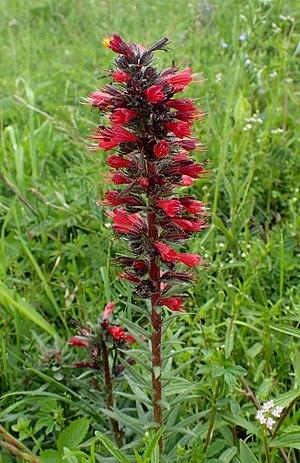
Cette liste de Tracheophyta de Bosnie-Herzégovine, ainsi que d’espèces introduites est un aperçu incomplet d’espèces de mousses, de fougères, de gymnospermes et d’angiospermes citées dans la littérature disponible en langues bosniaque, croate, serbe et serbo-croate. Cet aperçu n’inclue pas des espèces cultivées ni celles occasionnellement introduites.